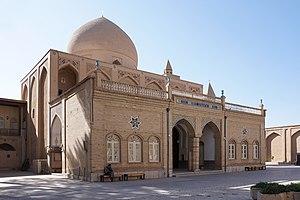
Cathédrale Saint-Sauveur d'Ispahan, Iran
La cathédrale Vank, plus connue sous le nom de cathédrale Saint-Sauveur d'Ispahan, est la cathédrale la plus visitée d'Iran.